Guerra de Titanes (2009)

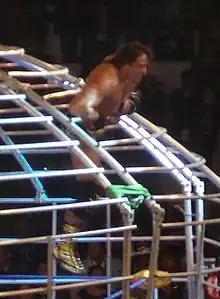
El Mesias leaving the "Domo de la Muerte" in the main event

The main event of "Guerra de Titanes" was Dr. Wagner Jr. defending the AAA Mega title against the former champion El Mesias in a "Domo De La Muerte" cage match. Before the match could start Dr. Wagner Jr. demanded that the match would be a "no disqualification" as well as the cage rules, which El Mesias agreed to. The two wrestlers fought in and on the cage, with several attempts at leaving the cage to win the match being foiled by the opponent. The two wrestled for 48 minutes and 34 seconds before El Mesias executed a Piledriver on Dr. Wagner Jr., a move that would have caused El Mesias to be disqualified if the rules had not been changed right before the match, pinning Dr. Wagner Jr. to regain the AAA Mega Championship.